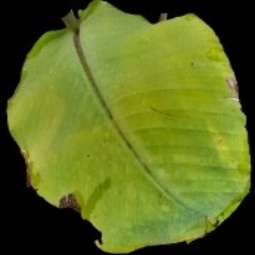
Label: Magnesium